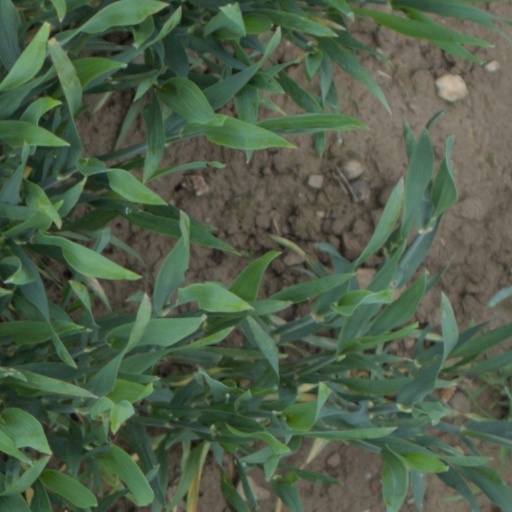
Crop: wheat